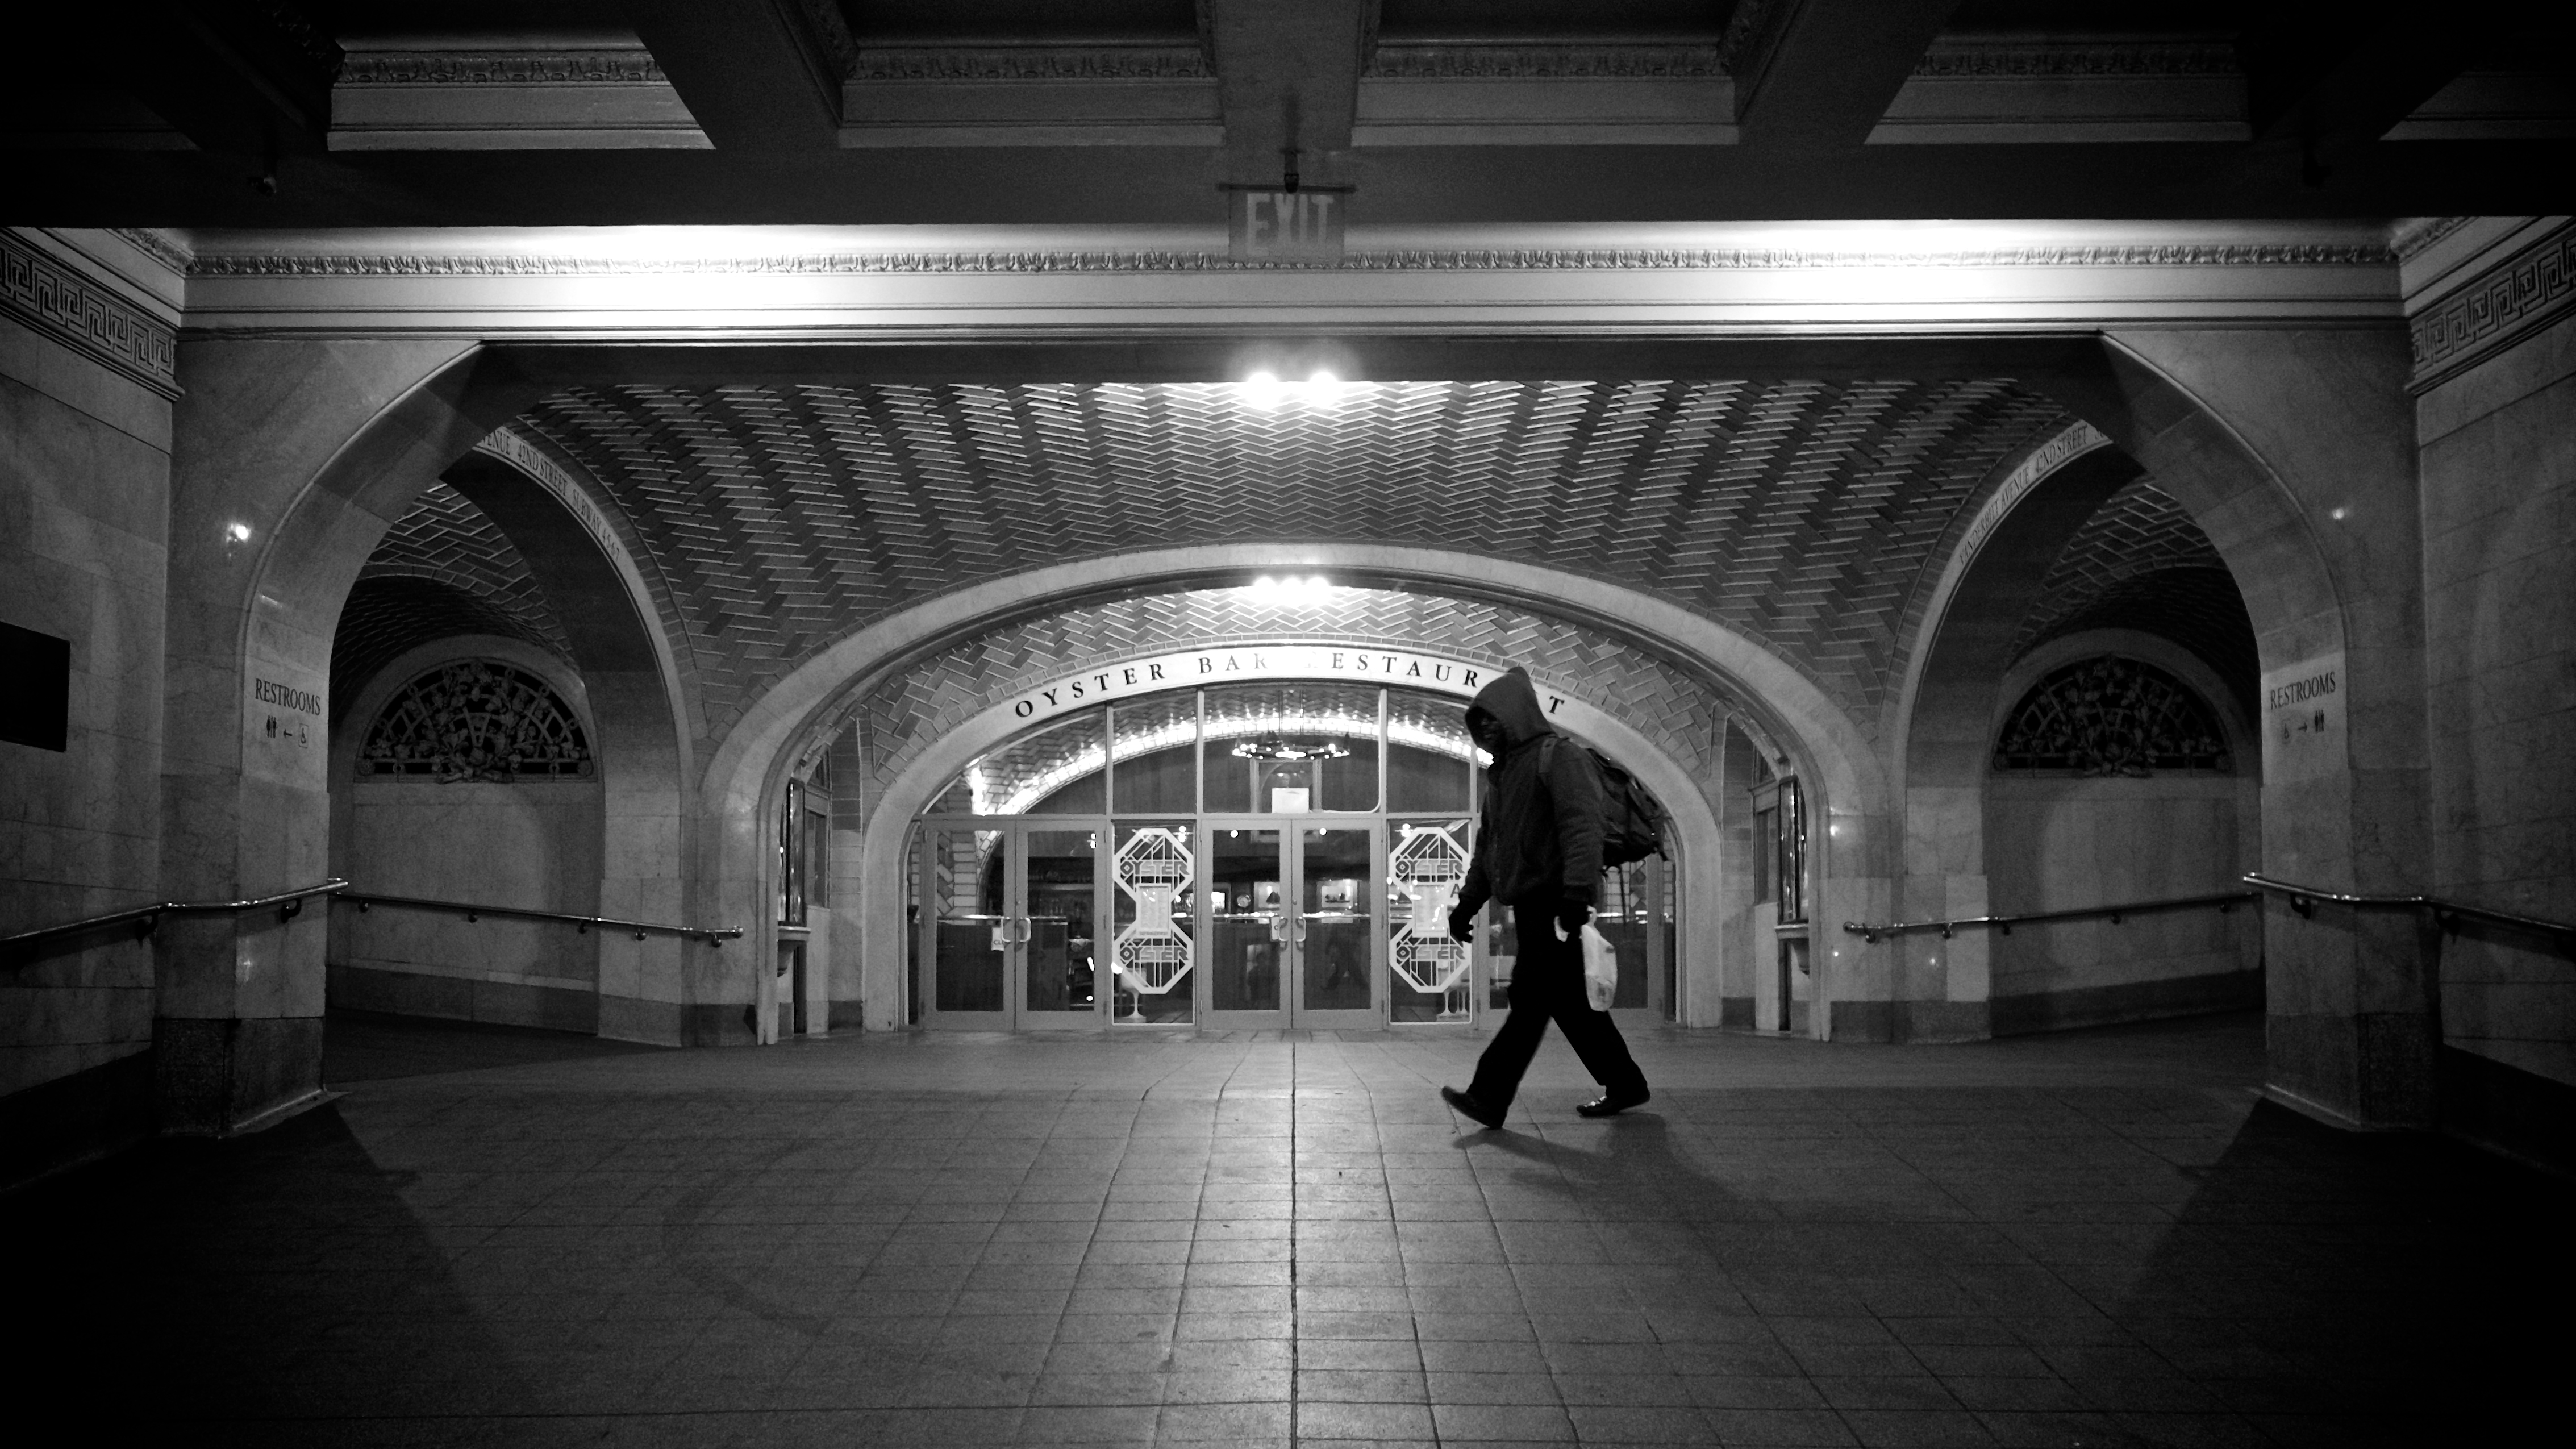
light, black and white, architecture, white, street, night, photography, ebook, arch, training, darkness, black, monochrome, metro station, streetphotography, flickr, thomas, video, symmetry, olympus, snapshot, omd, arcade, fuji, leica, monochrom, leuthard, hcb, thomasleuthard, monochrome photography, film noir